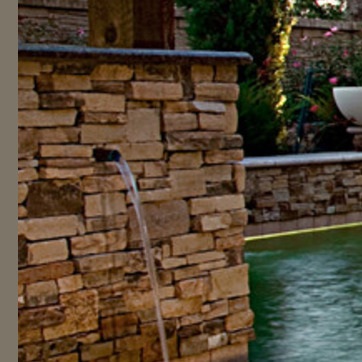
Material: stone